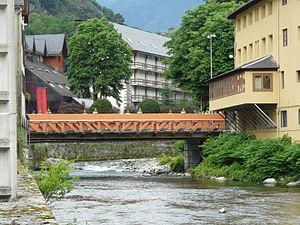
Le pont central sur la Garonne, Les, Val d'Aran, Catalogne, Espagne.
Les est une commune du Val d'Aran dans la province de Lérida en Catalogne. La commune est limitrophe de la France.